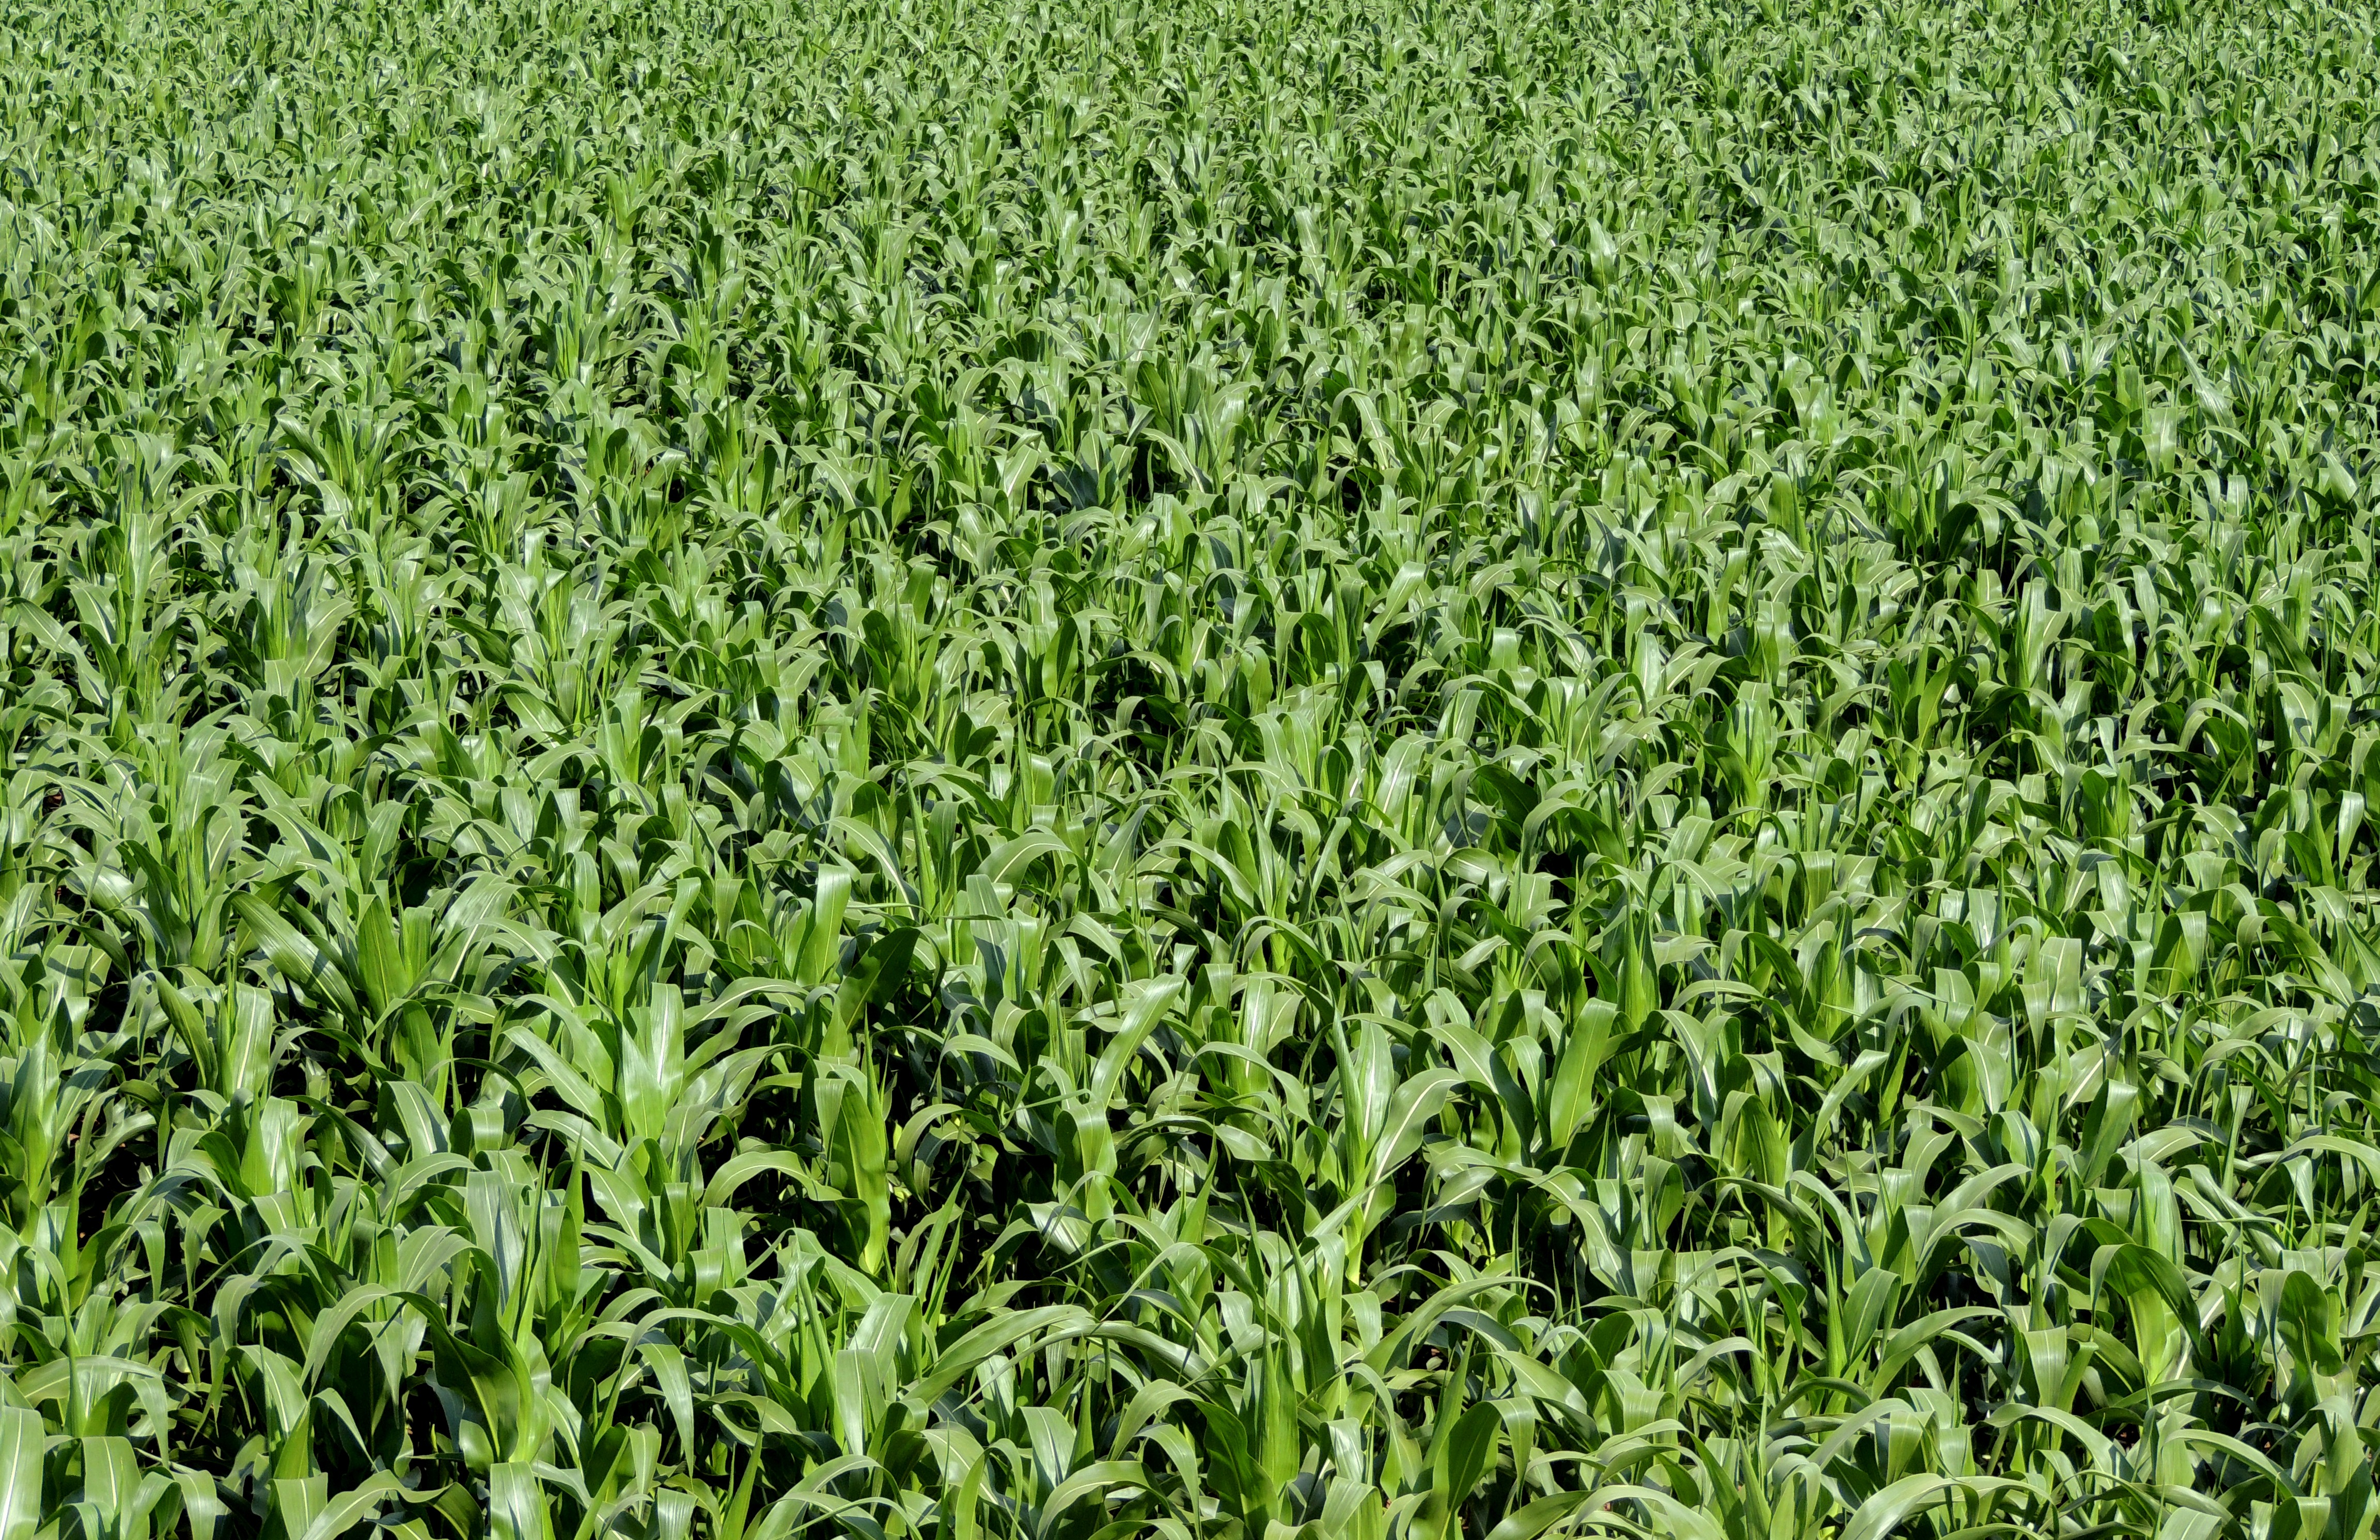
grass, plant, field, lawn, food, produce, crop, corn, soil, agriculture, plants, cornfield, plantation, maize, flowering plant, commodity, grass family, food grain